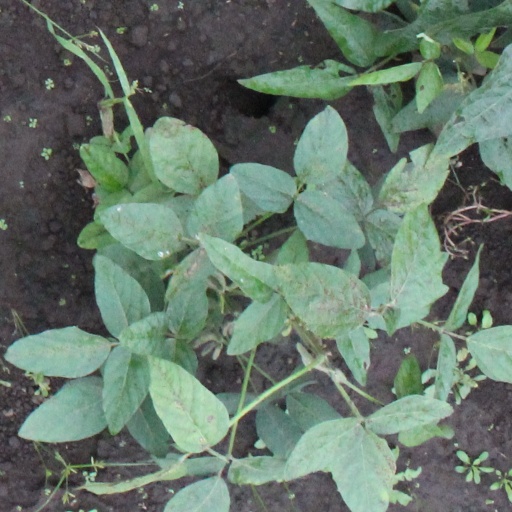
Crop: soybean